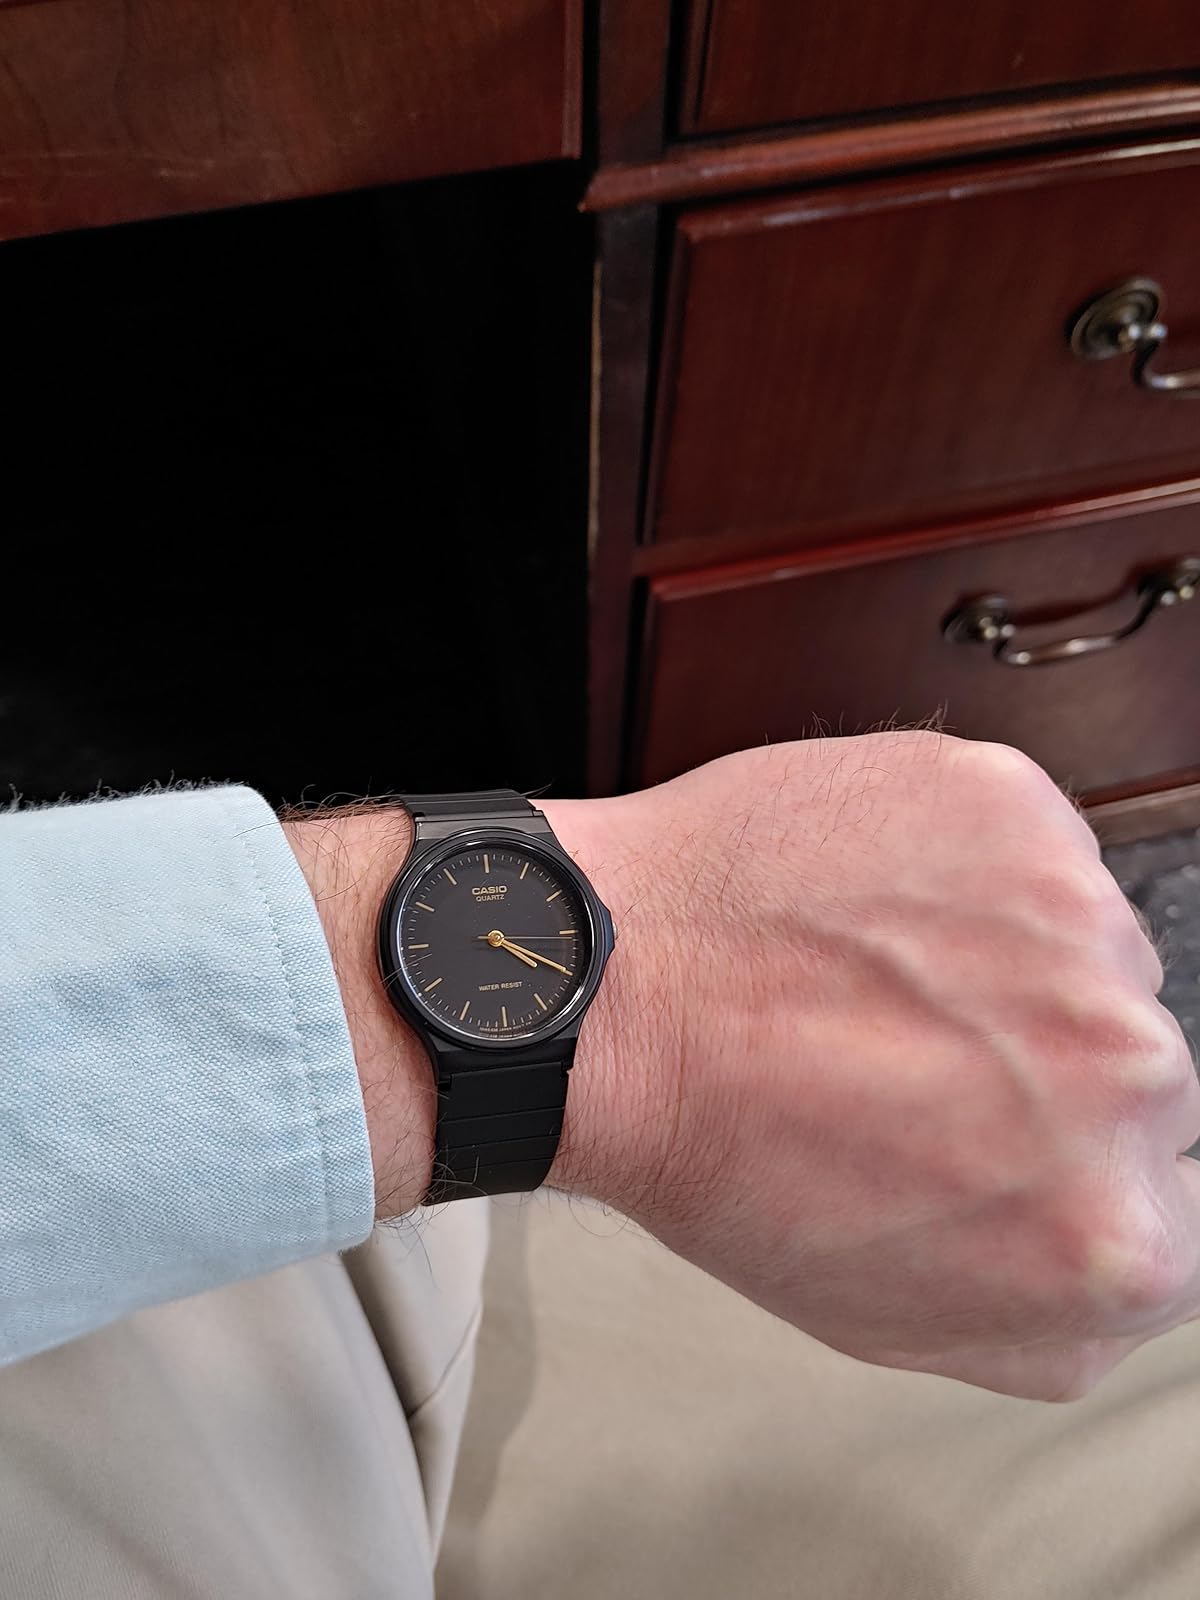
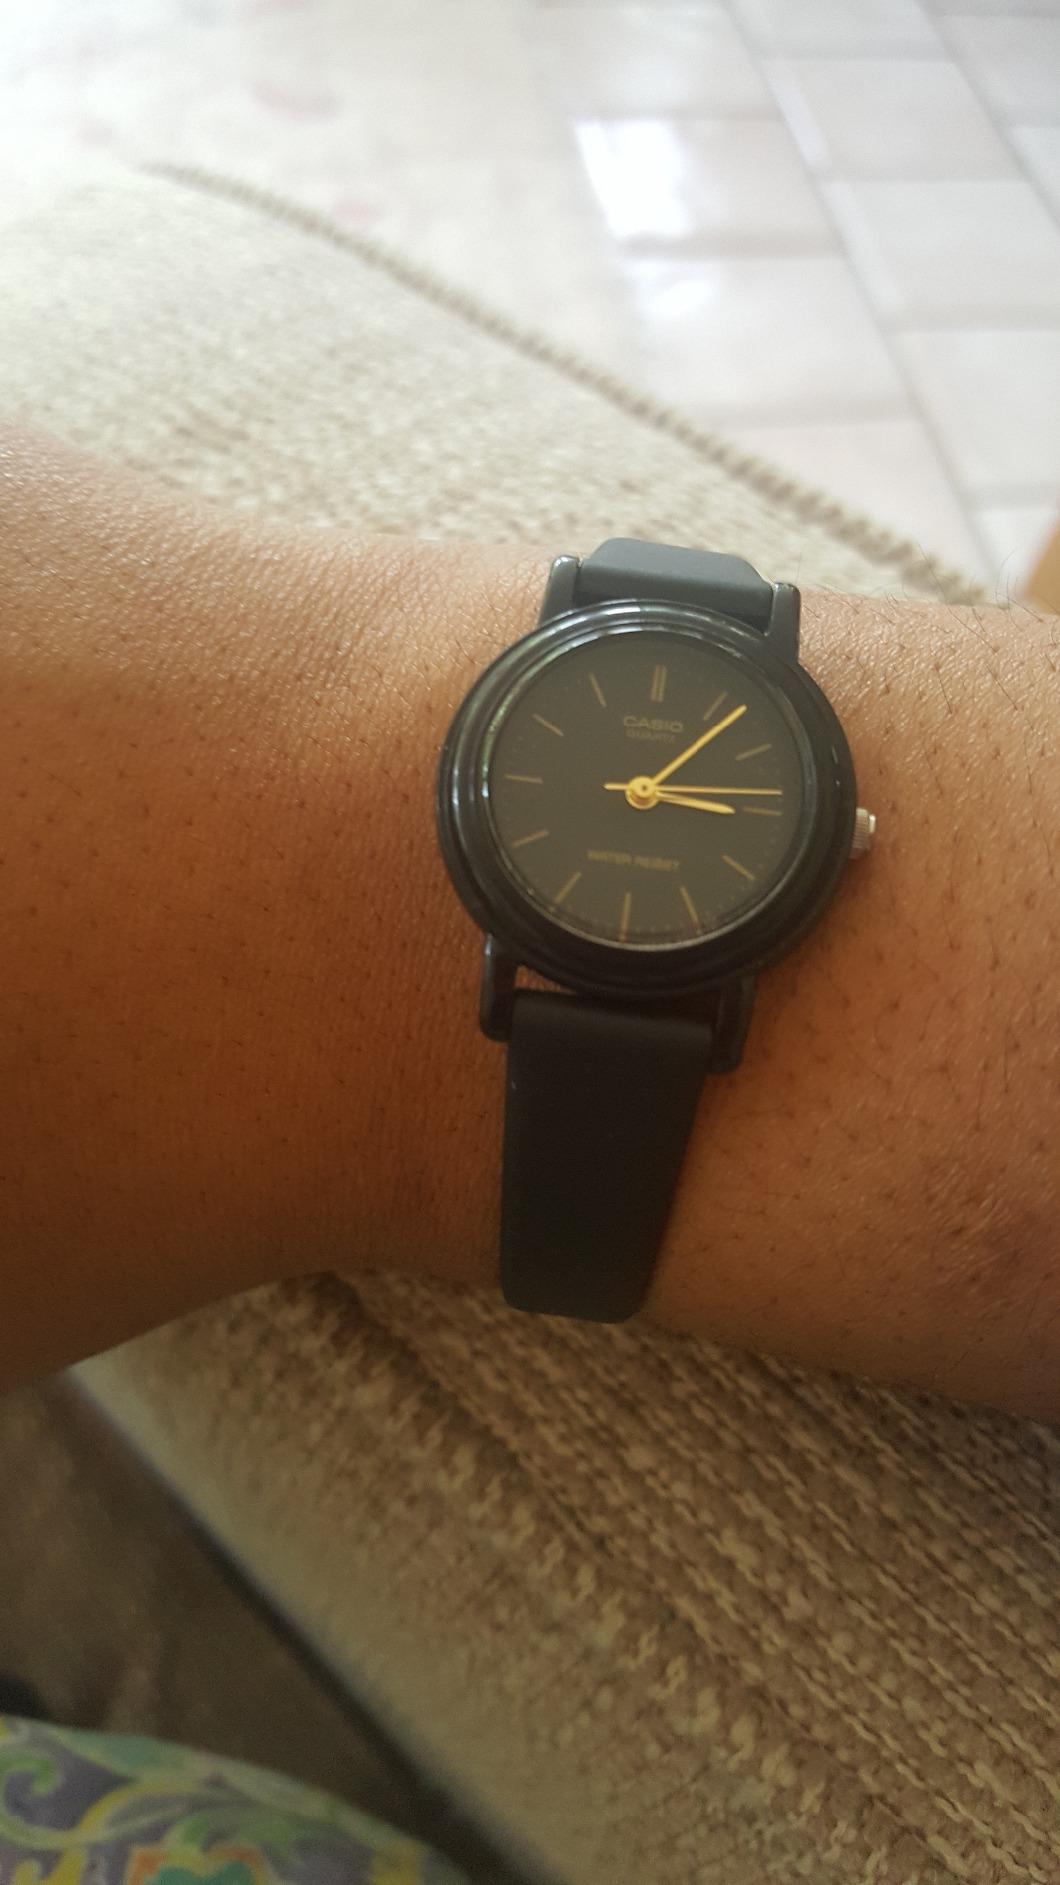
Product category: accessories_watch
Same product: no